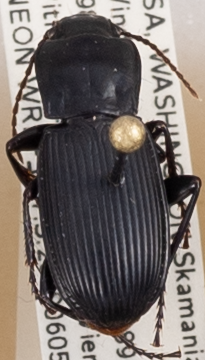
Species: Pterostichus herculaneus
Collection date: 2018-06-05
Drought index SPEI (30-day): -2.09
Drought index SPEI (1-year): -0.432
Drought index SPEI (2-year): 0.71